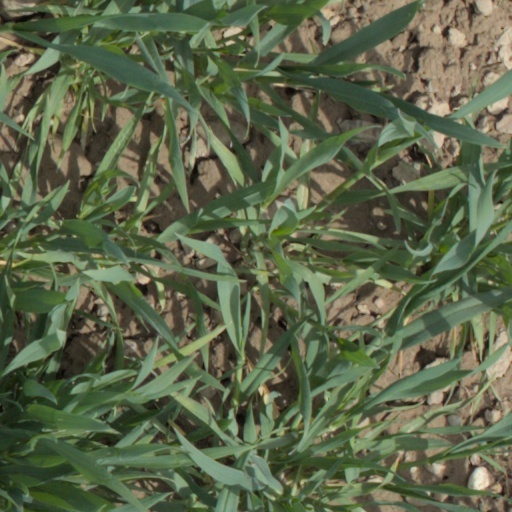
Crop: wheat